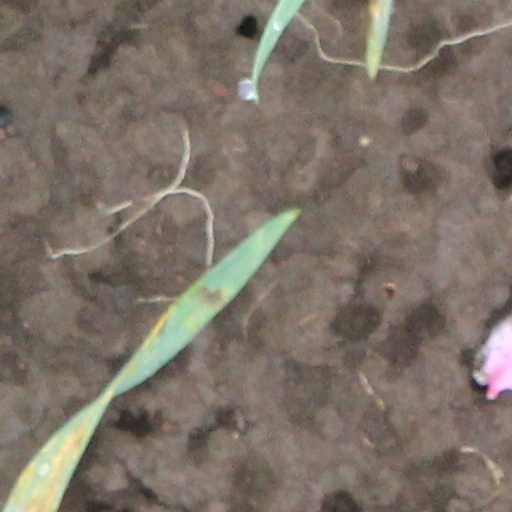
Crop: wheat